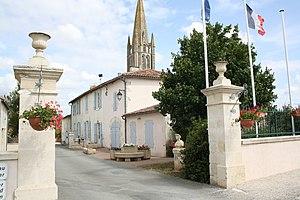
Mairie de Bignay (Charente-Maritime, France).
Bignay est une commune du Sud-Ouest de la France située dans le département de la Charente-Maritime.